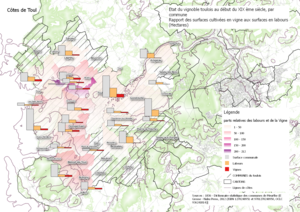
Etat du vignoble toulois au début du XIX ème siècle, par commune Rapport des surfaces cultivées en vigne aux surfaces en labours (Hectares)
Le côtes-de-toul est un vin français d'appellation d'origine contrôlée produit au sud de la vallée de la Moselle.